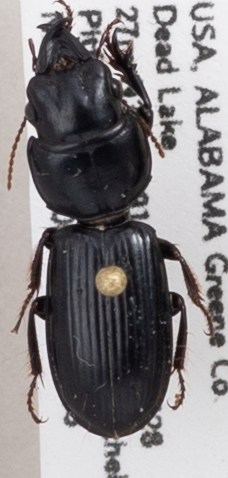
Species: Scarites subterraneus
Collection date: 2019-06-03
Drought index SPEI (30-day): -0.646
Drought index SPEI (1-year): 0.782
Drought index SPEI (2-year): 1.28